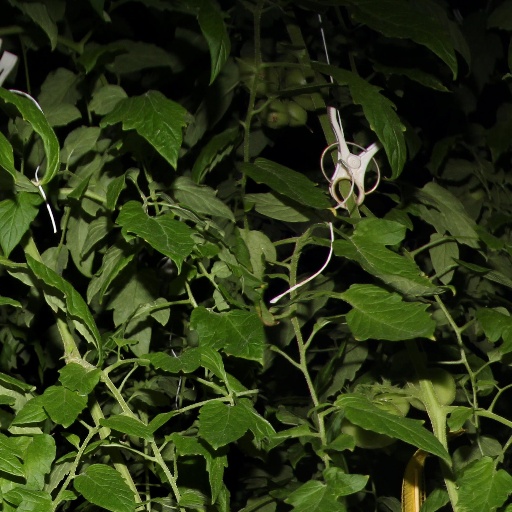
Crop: tomato